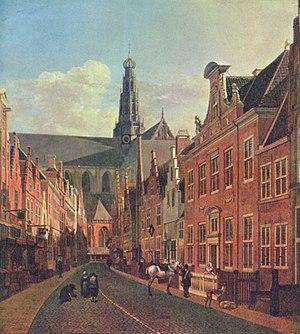
Haarlem, également connue sous le nom de Harlem en français, est une ville et commune néerlandaise, chef-lieu de la province de Hollande-Septentrionale et centre de la région méridionale du Kennemerland. Lors du recensement de 2016, elle compte 158 395 habitants.